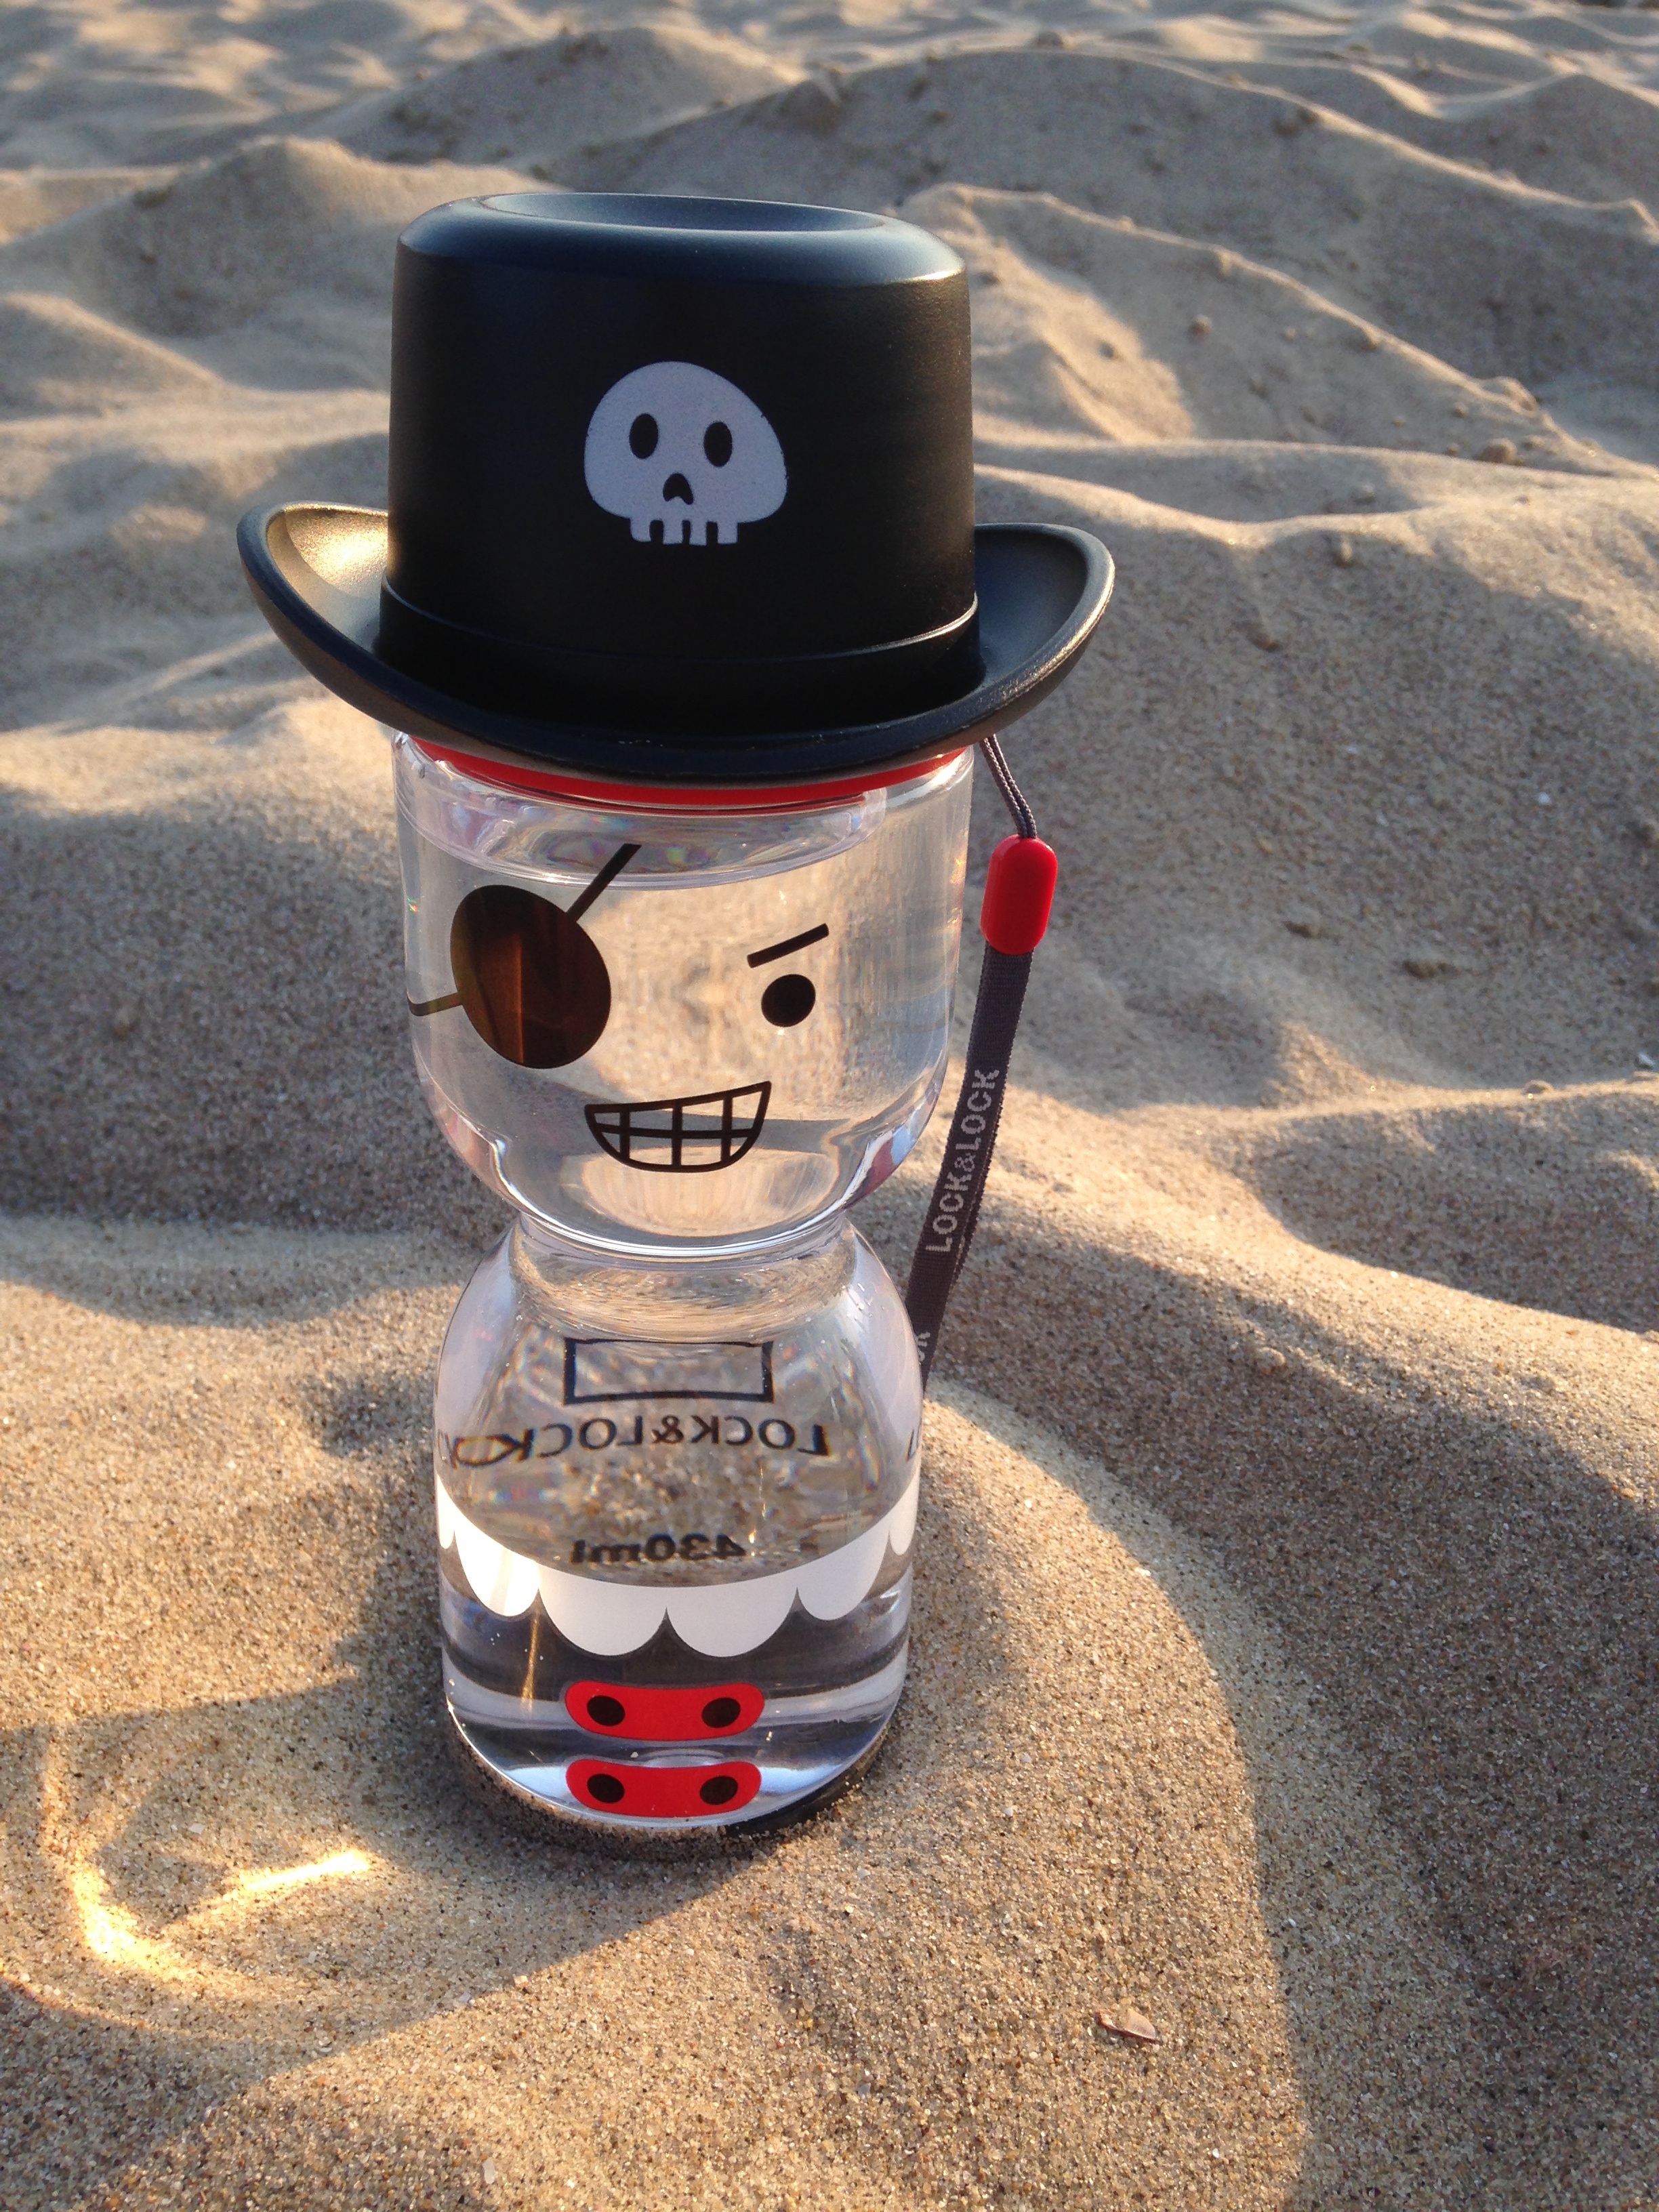
beach, water, cup, red, bottle, lighting, art, toys, funny, pirates, pirat, drinkware, small black